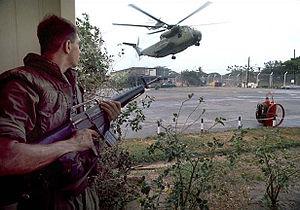
La chute de Saïgon est la prise de la ville de Saïgon, future Hô-Chi-Minh-Ville et alors capitale de la République du Viêt Nam, par l'armée populaire vietnamienne le 30 avril 1975. Cet événement marque la fin de la guerre du Viêt Nam et le début d'une période de transition menant à la réunification officielle du Viêt Nam sous le régime communiste.
Le Military Assistance Command, Vietnam, était une structure de commandement unifiée pour toutes les forces militaires américaines du Sud-Vietnam pendant la guerre du Viêt Nam.